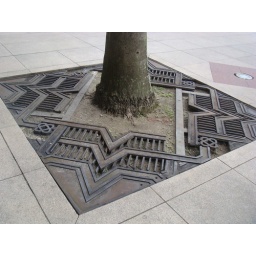
This base for a tree near the Petronas Towers was interesting to look at.